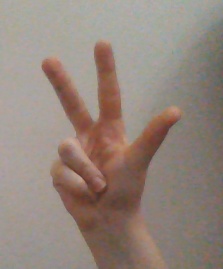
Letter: al